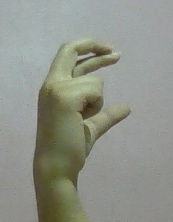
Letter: thal